Luigi Datome

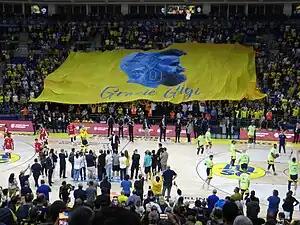
Datome's retirement ceremony during the 2023–24 EuroLeague game between Fenerbahce and Olimpia Milan.

On 30 June 2020, Datome signed with Olimpia Milano of the Lega Basket Serie A (LBA). On July 7, 2023, Datome announced his retirement from professional basketball after the 2023 FIBA World Cup. Subsequently, in October, Datome was inducted into the Olimpia Milano Hall of Fame along with six other players associated with the Armani era.